Heidi Ruud Ellingsen

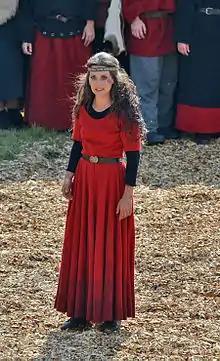
Heidi Ruud Ellingsen as Unn at Herøyspelet 2013.

On the stage, she has among others played the lead roles of "Singin' in the Rain", "Mary Poppins", "Tonje Glimmerdal" and "Flashdance" as well as Solveig in "Peer Gynt" at Gålå. On the screen, she had a role in the NRK series "Hjem" in 2012–2013. She also presented the Melodi Grand Prix 2019 show together with Kåre Magnus Bergh.